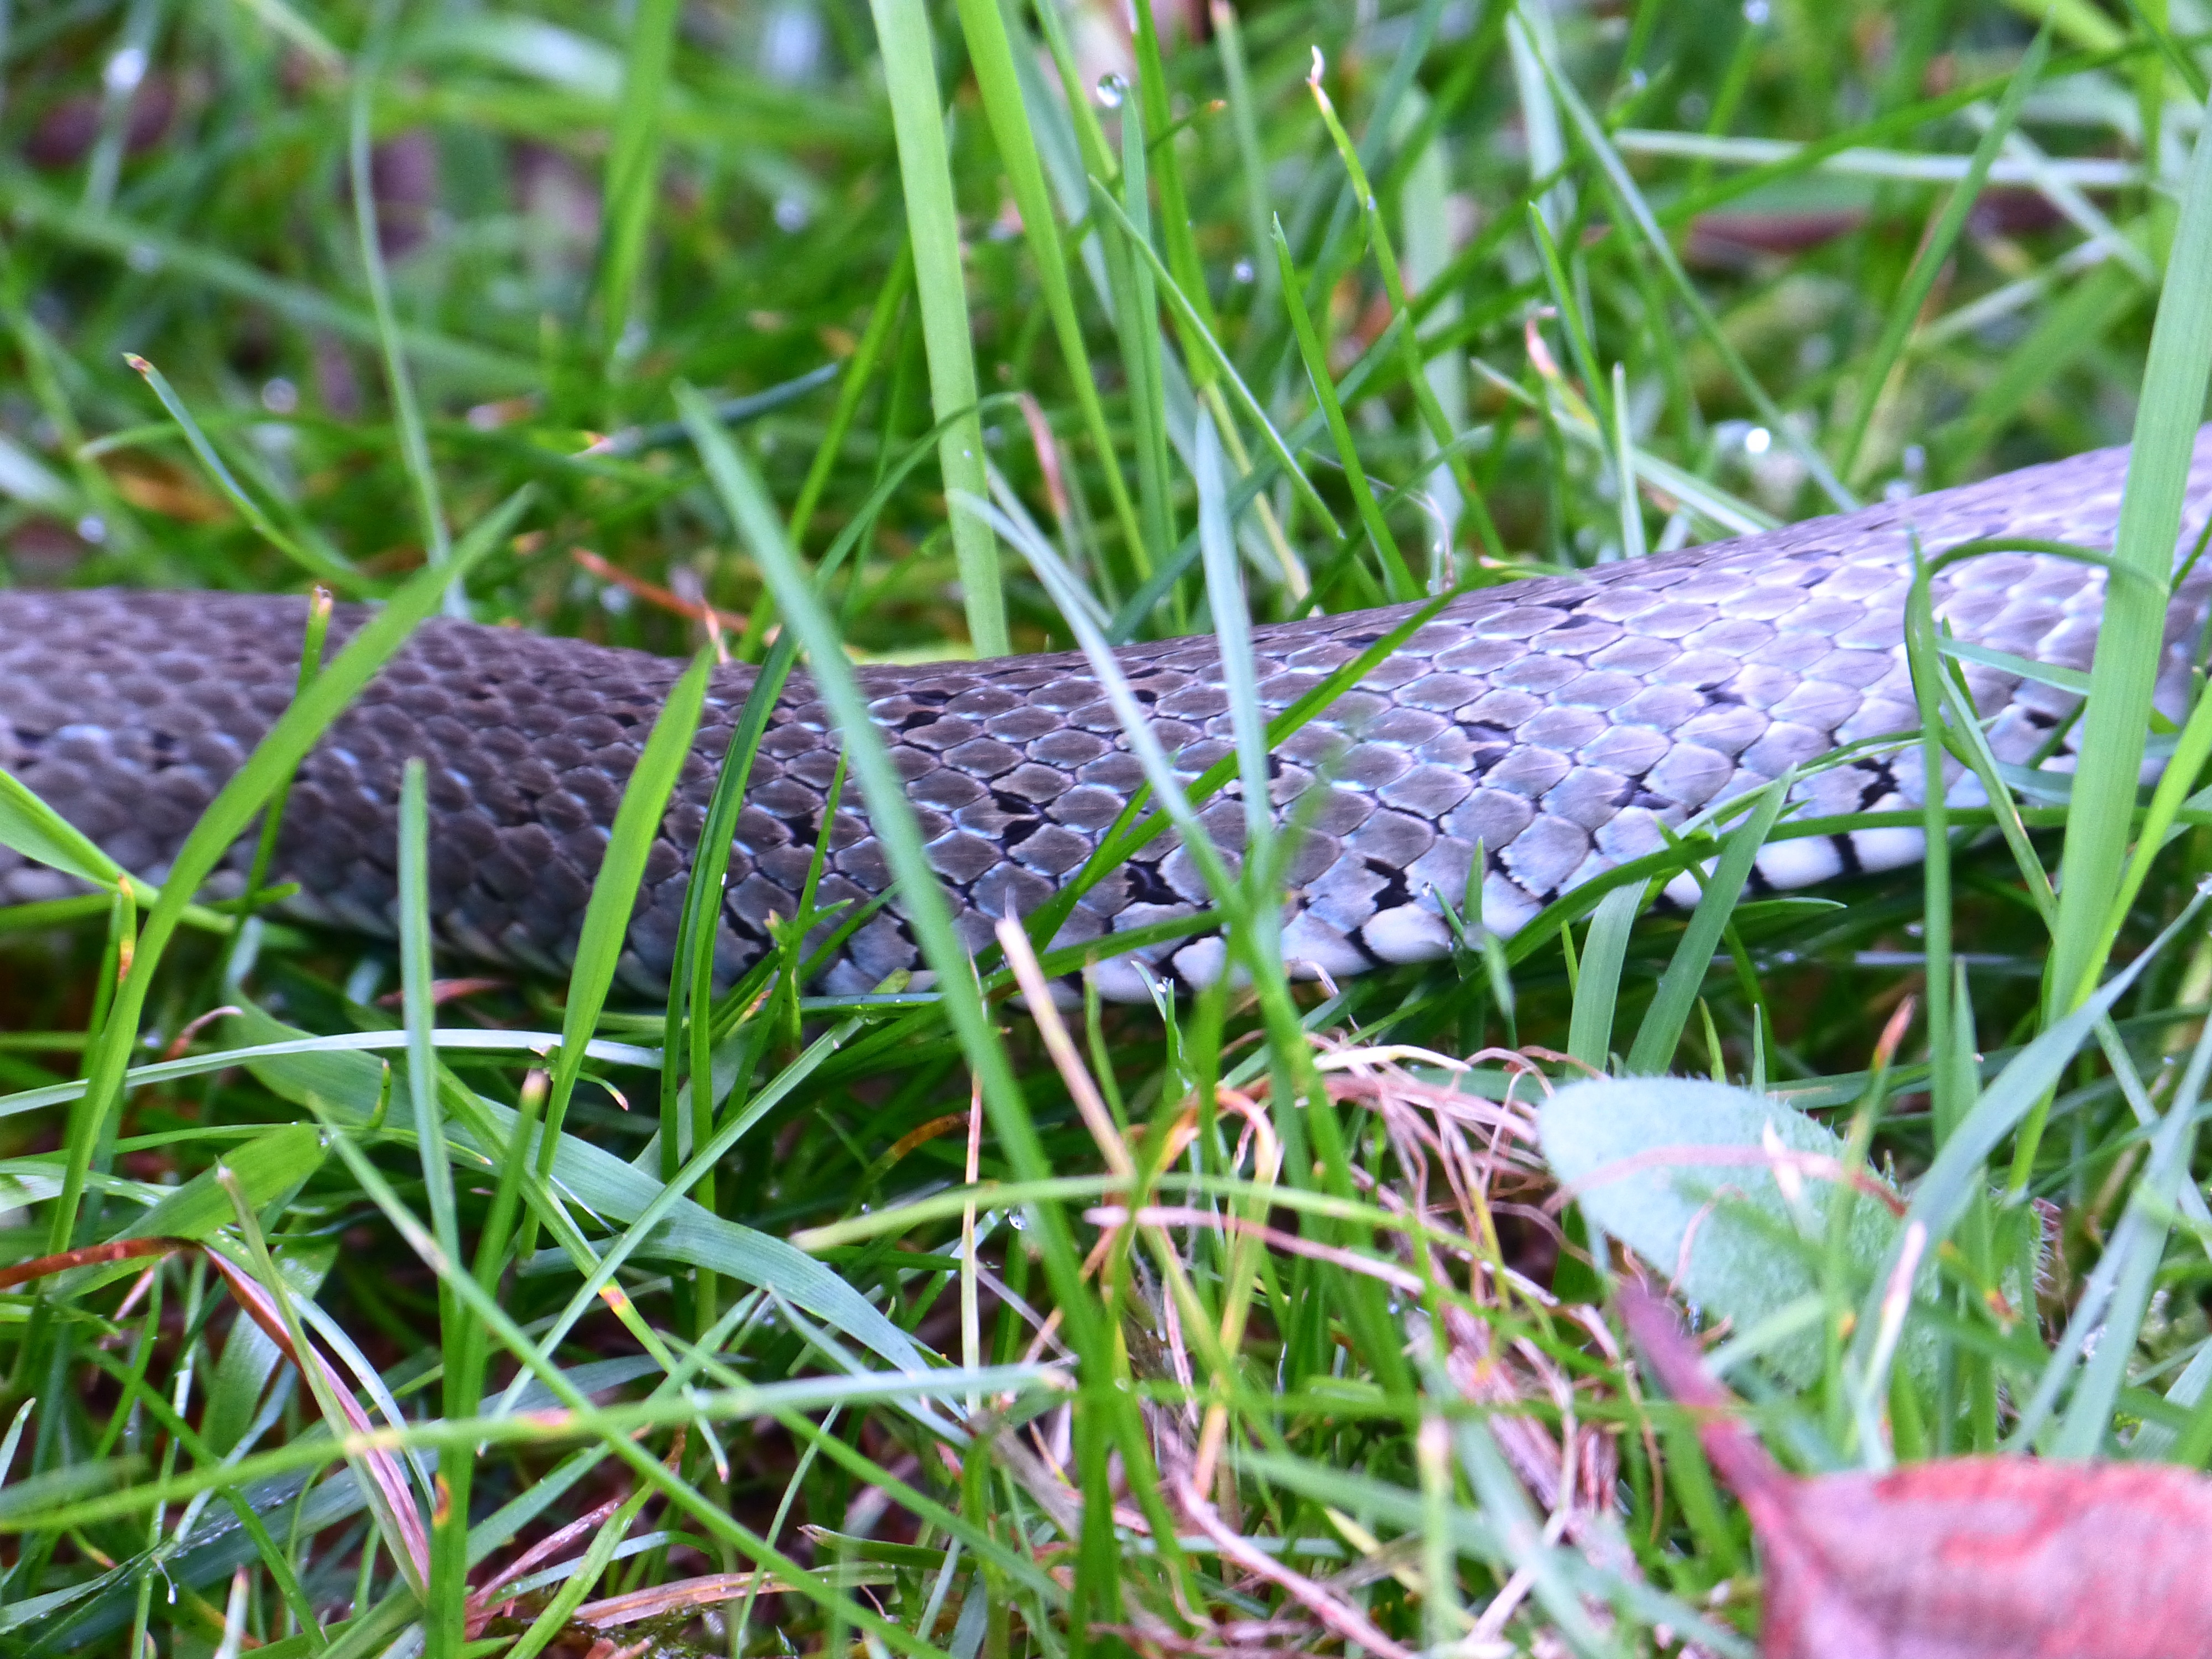
grass, lawn, leaf, flower, animal, wildlife, reptile, scale, flora, fauna, alligator, drawing, snake, natter, species, macro photography, young animal, grass snake, non hazardous, natrix natrix, colubridae, grass family